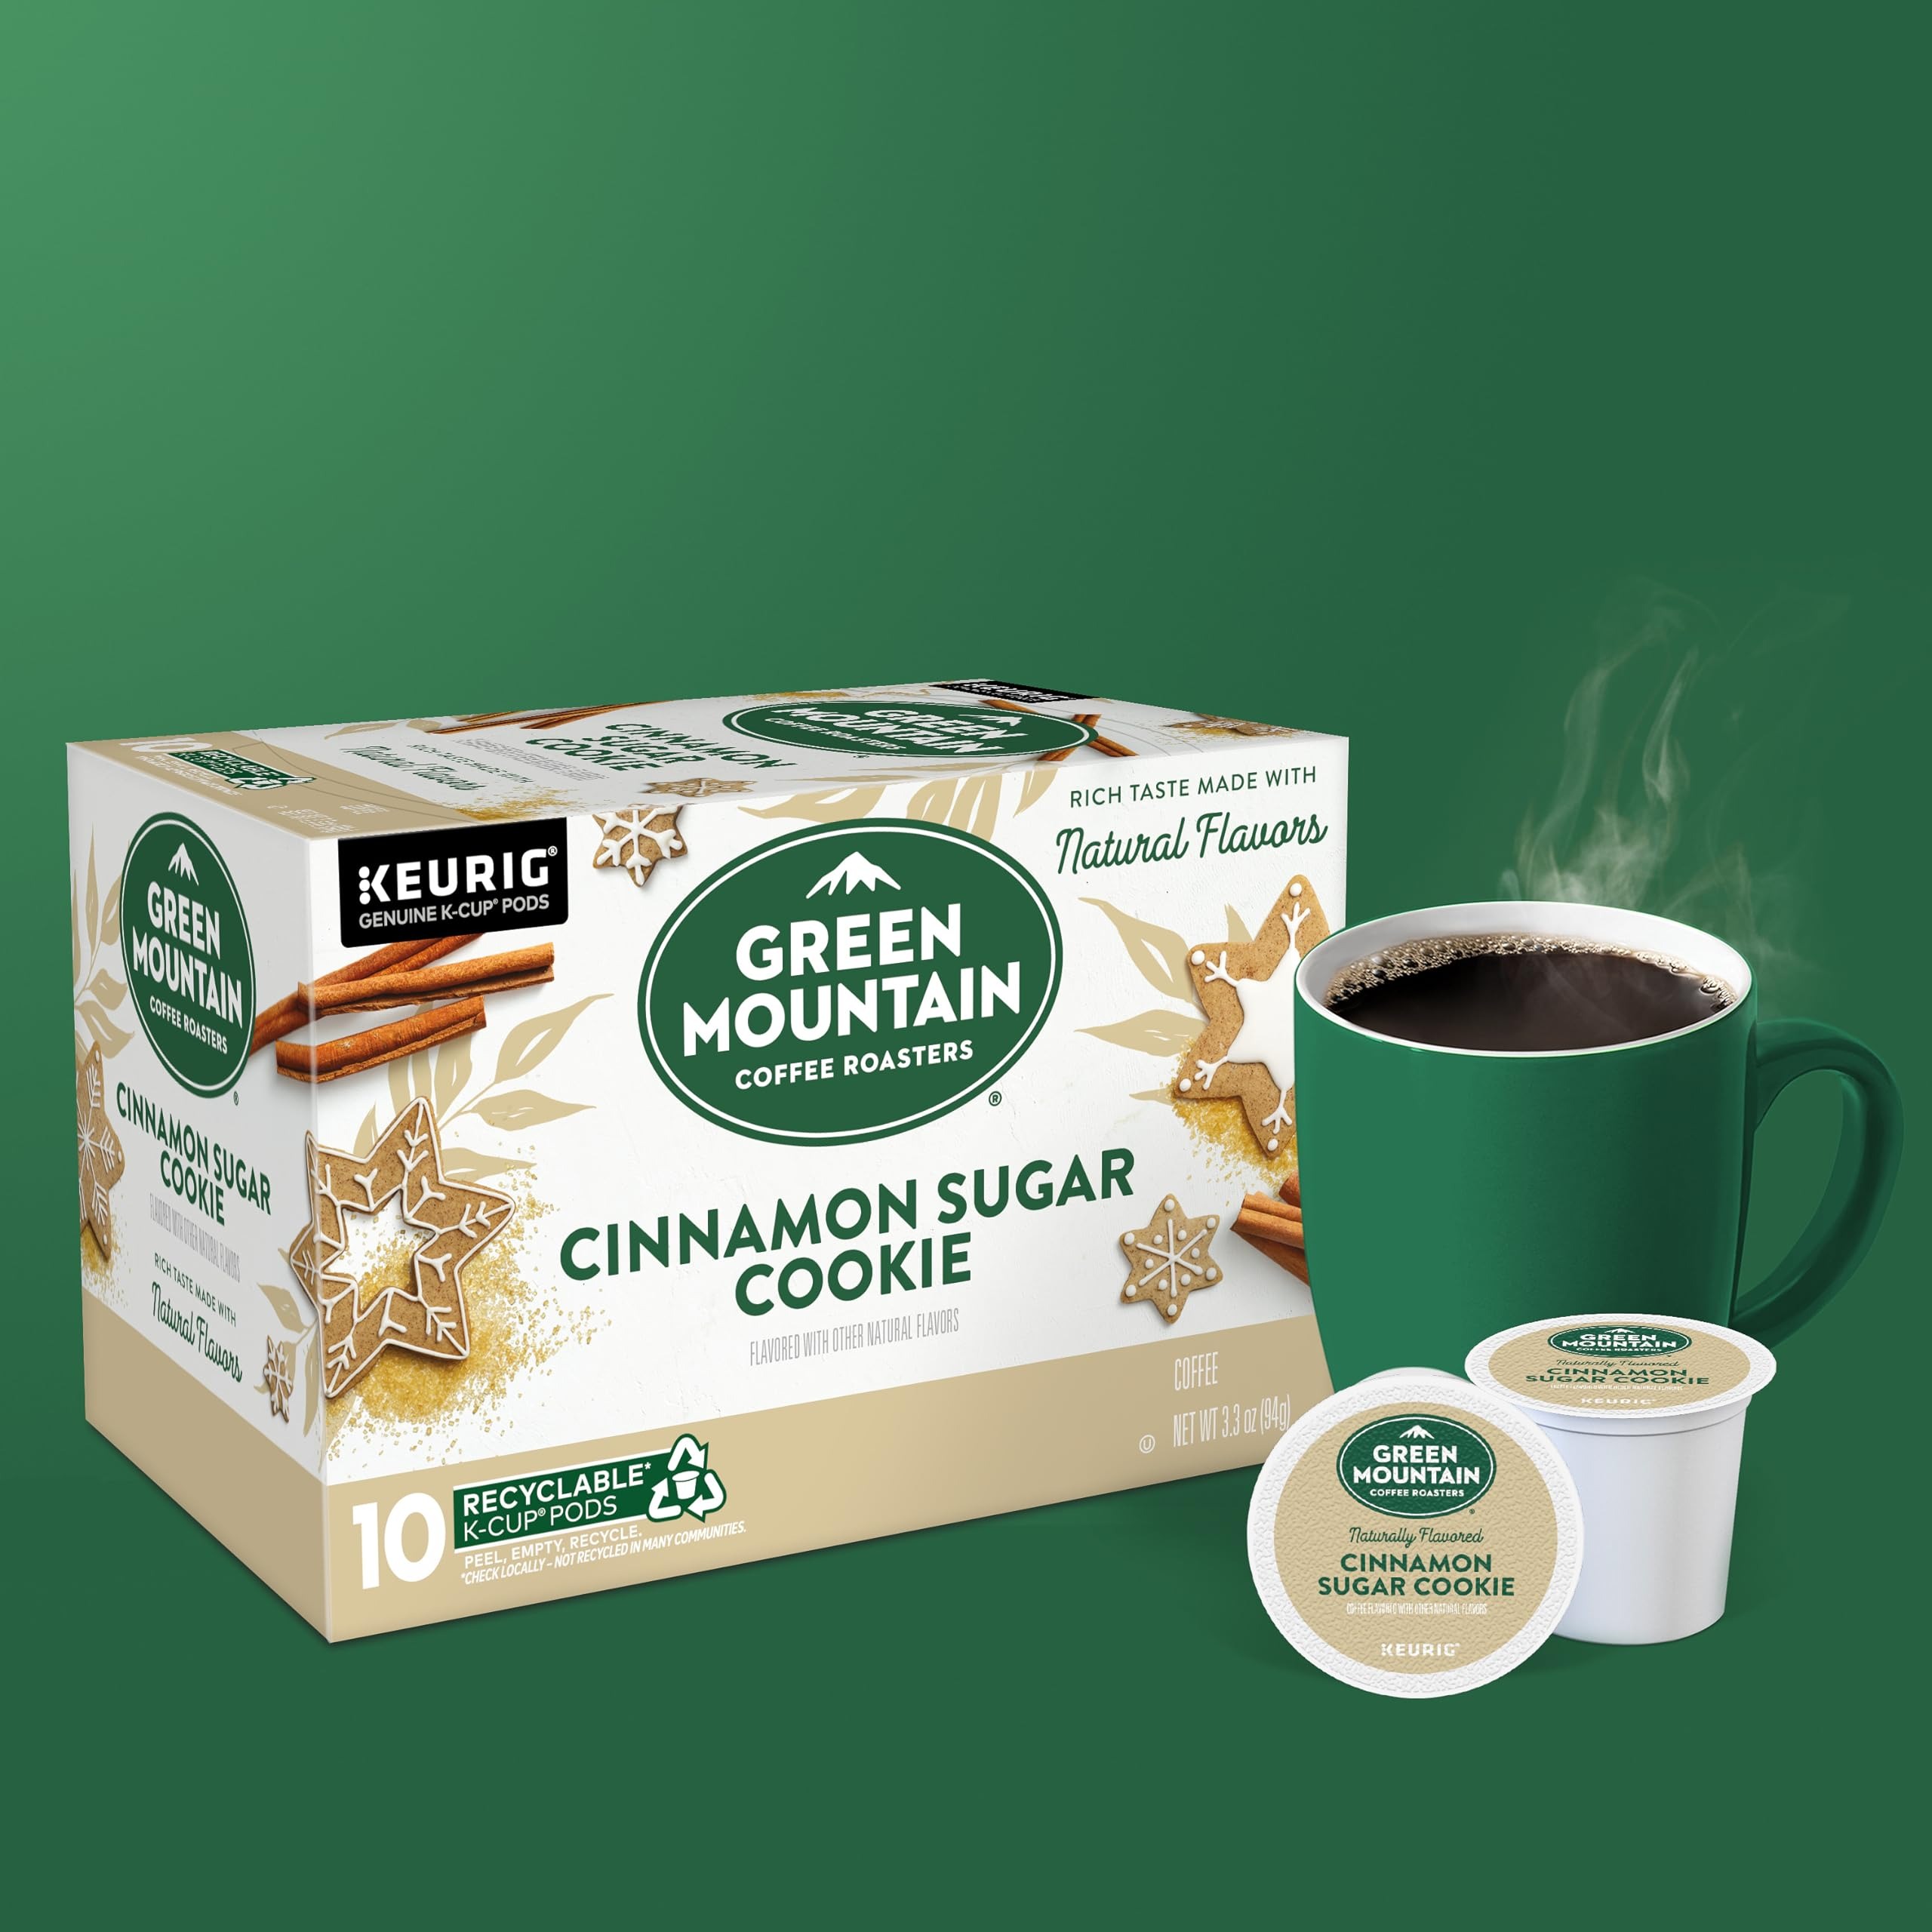
Item Name: Green Mountain Coffee Roasters Cinnamon Sugar Cookie Coffee, 10 Count
Bullet Point 1: BRAND STORY: The mountains are a special place. It's where Green Mountain Coffee Roasters was born. It's where we developed our adventurous spirit and commitment to improving the lands through sustainably sourced coffee. We're driven to bring the world a richer, better cup of coffee. Be bold. Be alive. Grab a cup and get out there.
Bullet Point 2: TASTE: Enjoy the sweet, comforting taste of fresh-baked holiday treats. A light roast, brimming with the aroma and flavor of warm cinnamon sugar cookies.
Bullet Point 3: ROAST: Light roast, caffeinated coffee and is certified Orthodox Union Kosher
Bullet Point 4: SUSTAINABILITY: Committed to 100% responsibly sourced coffee
Bullet Point 5: COMPATIBILITY: Contains genuine Keurig K-Cup pods, engineered for guaranteed quality and compatibility with all Keurig K-Cup coffee makers
Value: 12.0
Unit: Count

Price: 12.745